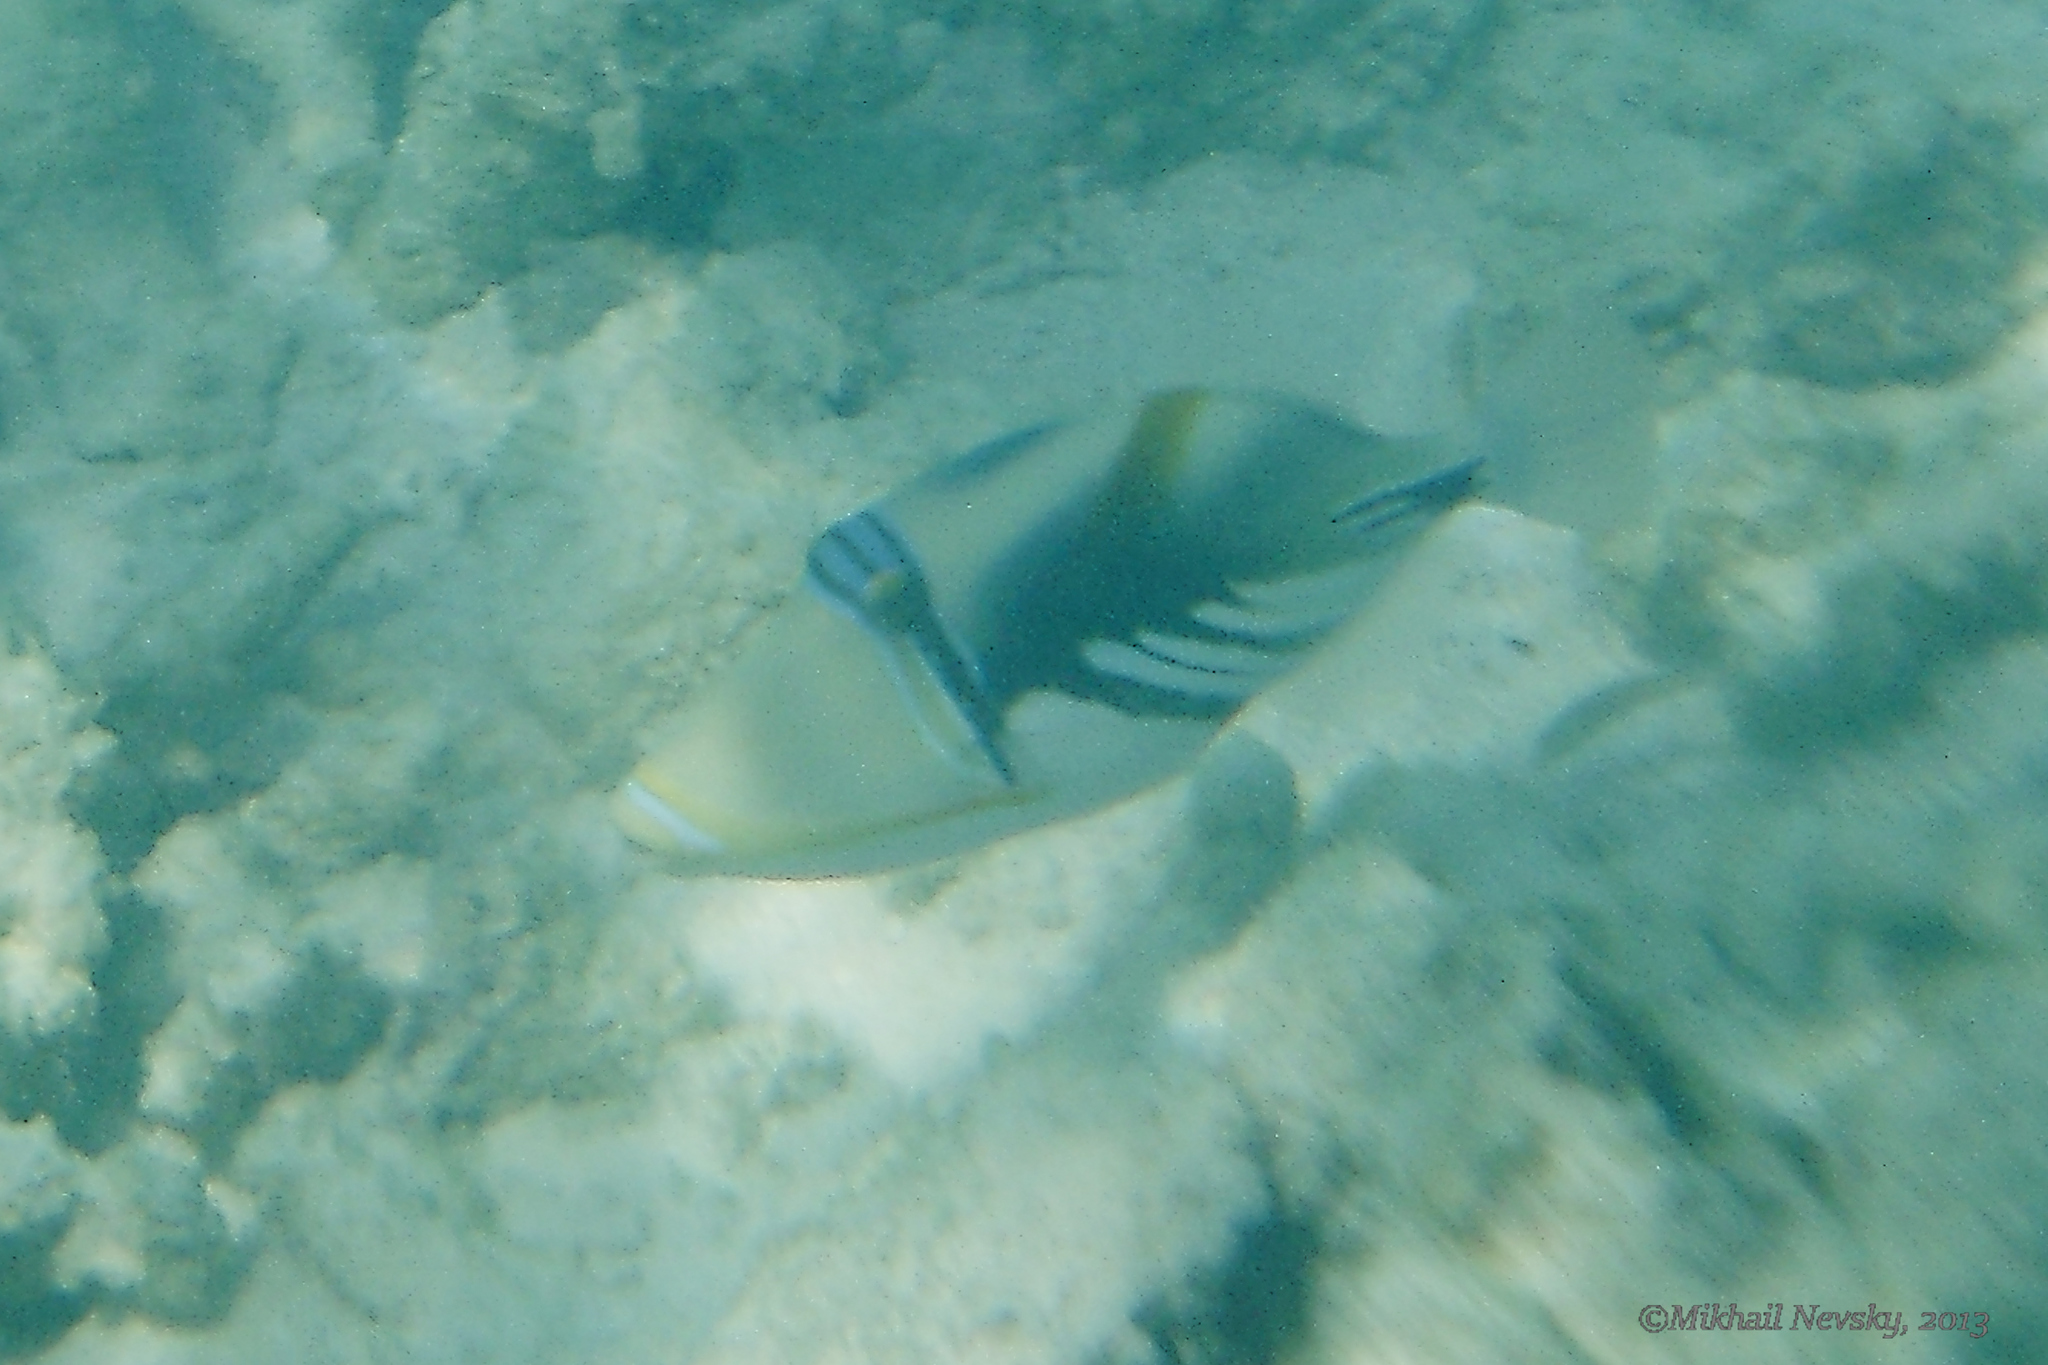
Rhinecanthus aculeatus (Lagoon Triggerfish)